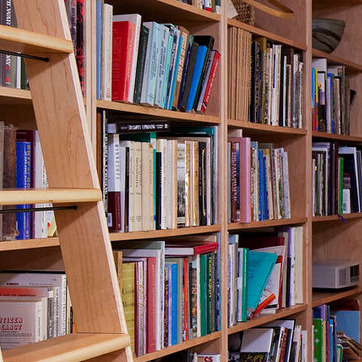
Material: paper